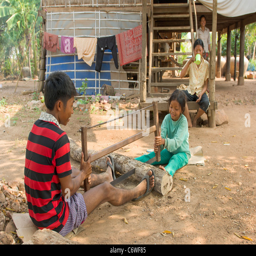
children cutting logs with a two - handed saw